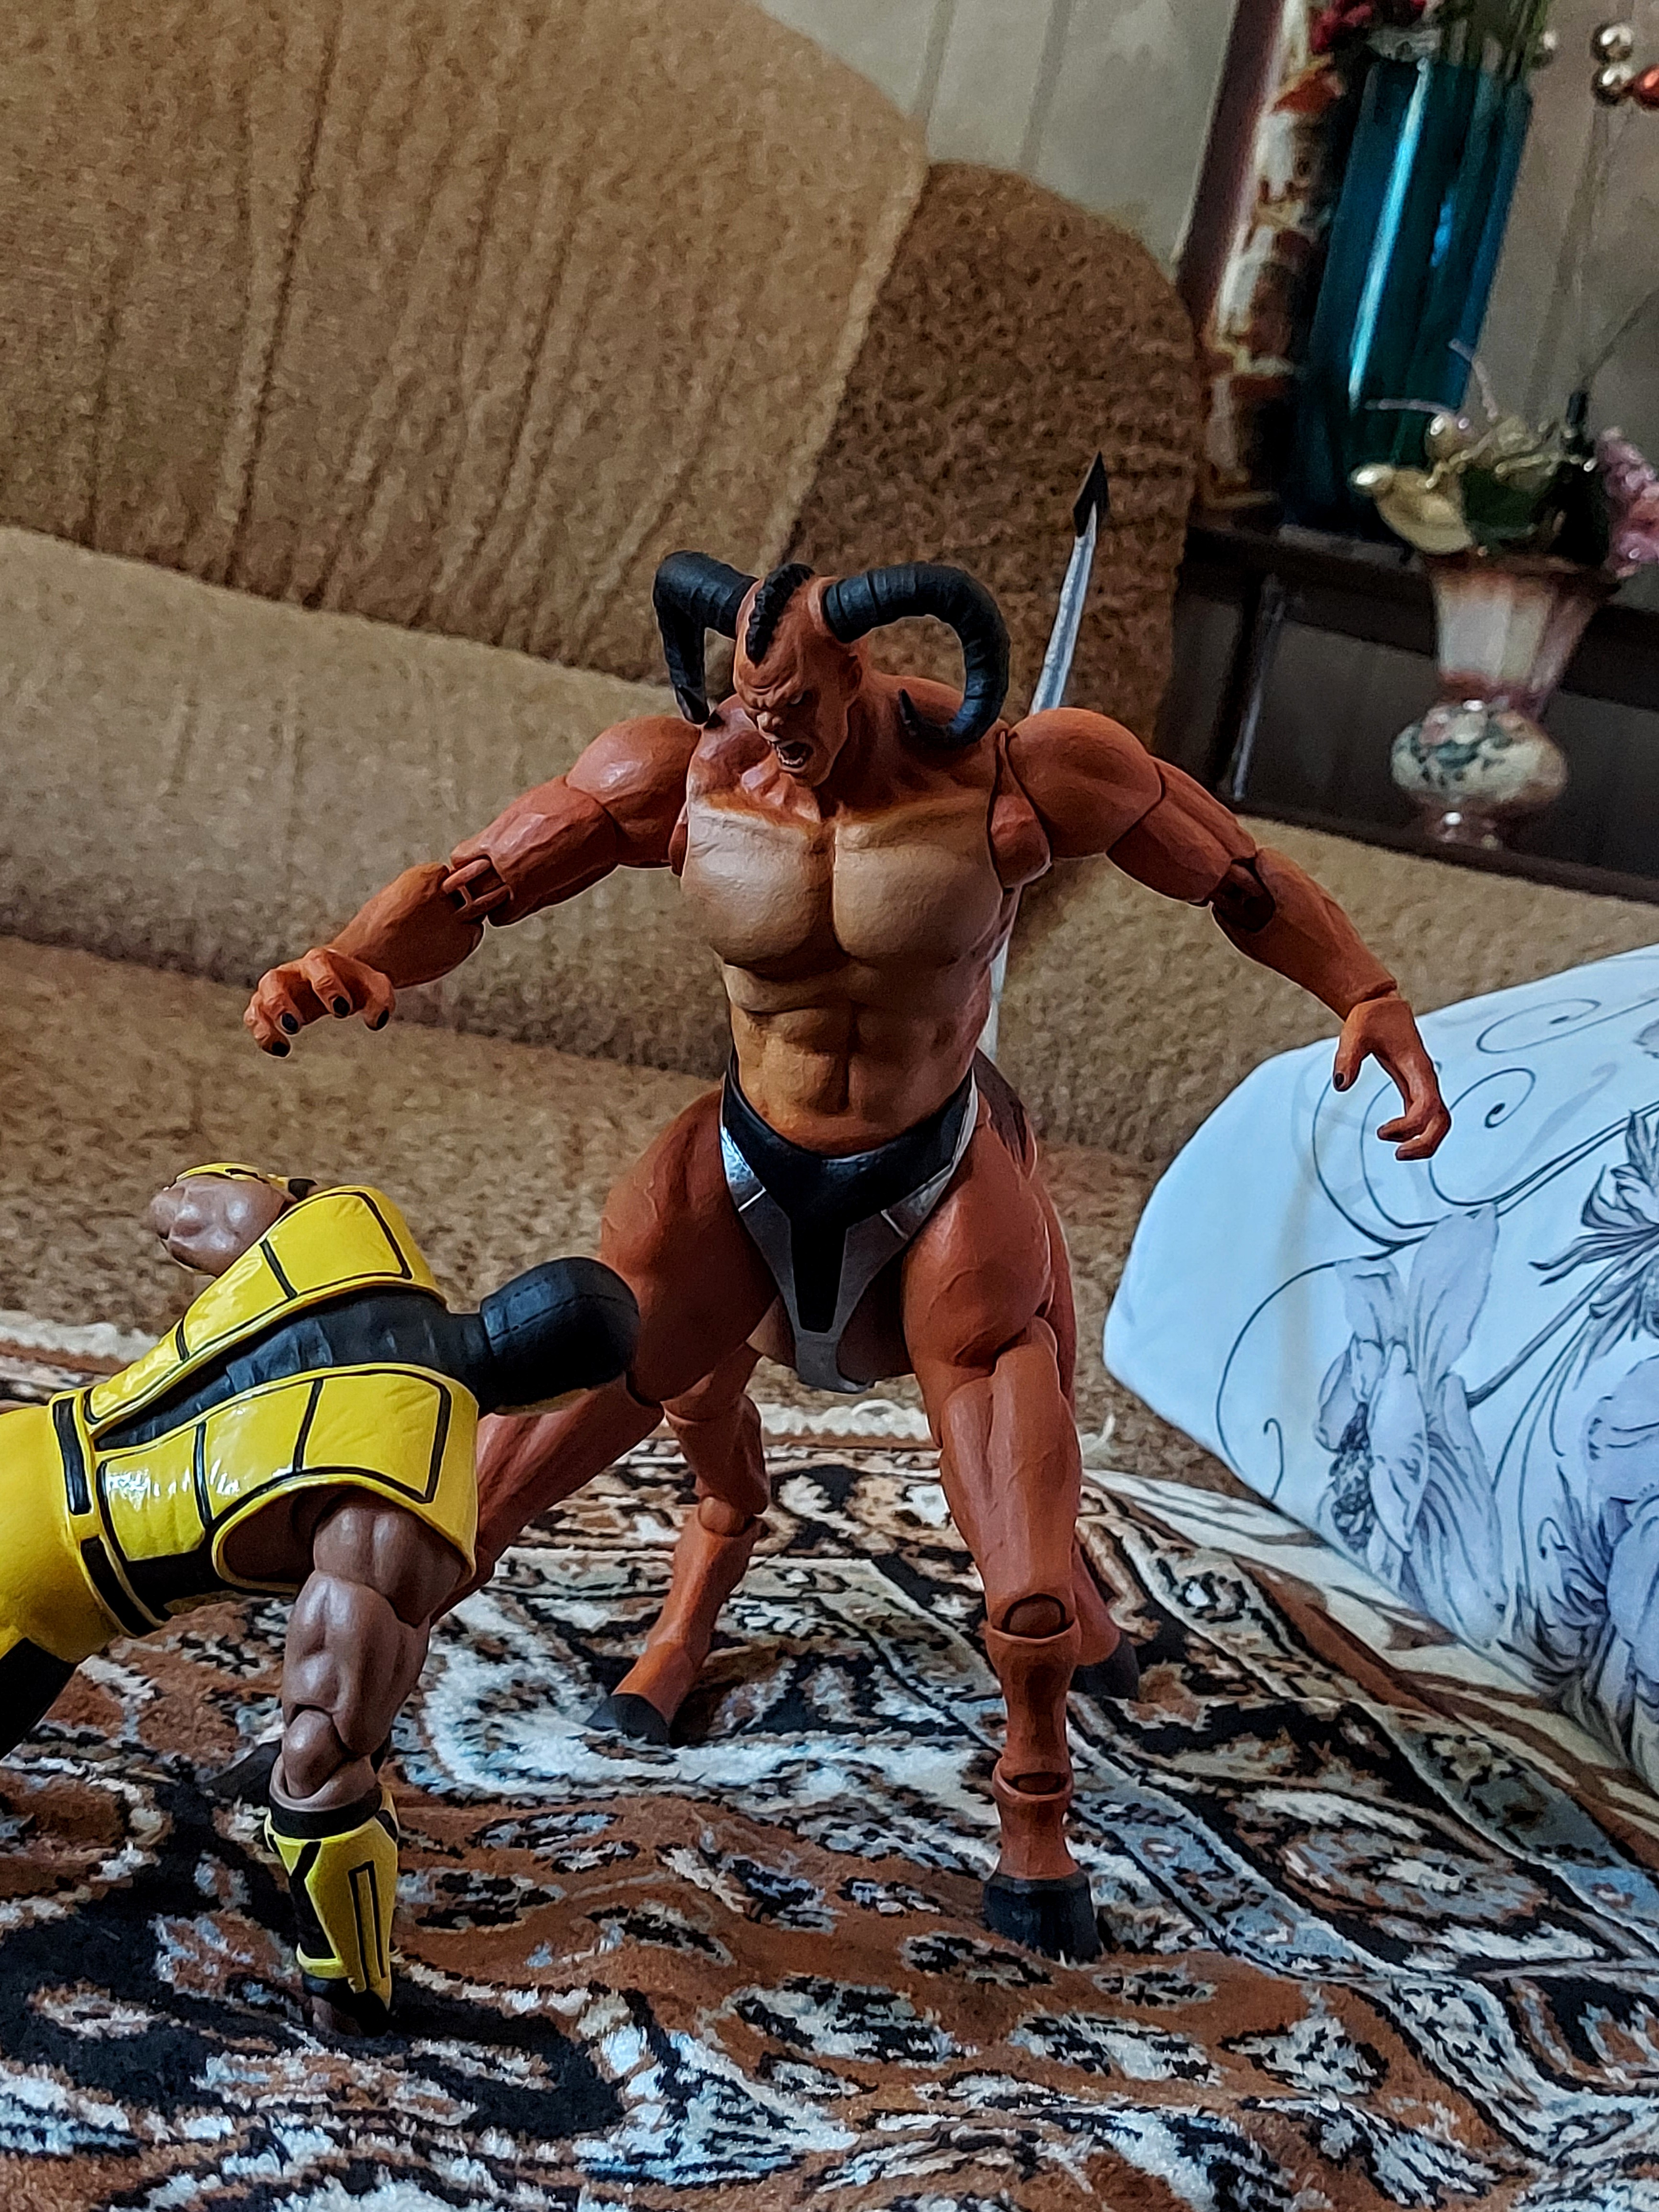
Shokan, storm, collectibles, warrior, fighter, action, figure, flowerpot, houseplant, thigh, shorts, People in nature, art, leisure, fun, human leg, competition event, undergarment, recreation, underpants, Barechested, landscape, chest, toy, personal protective equipment, swimwear, soil, adventure, abdomen, brassiere, sand, physical fitness, vacation, visual arts, cg artwork, mythology, fiction, mud, competition, photography, fictional character, action figure, rock